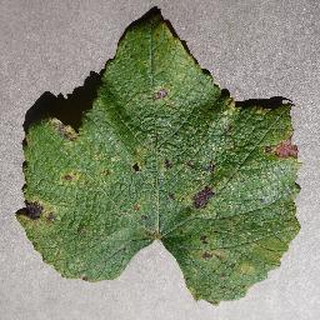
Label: grape_leaf_blight